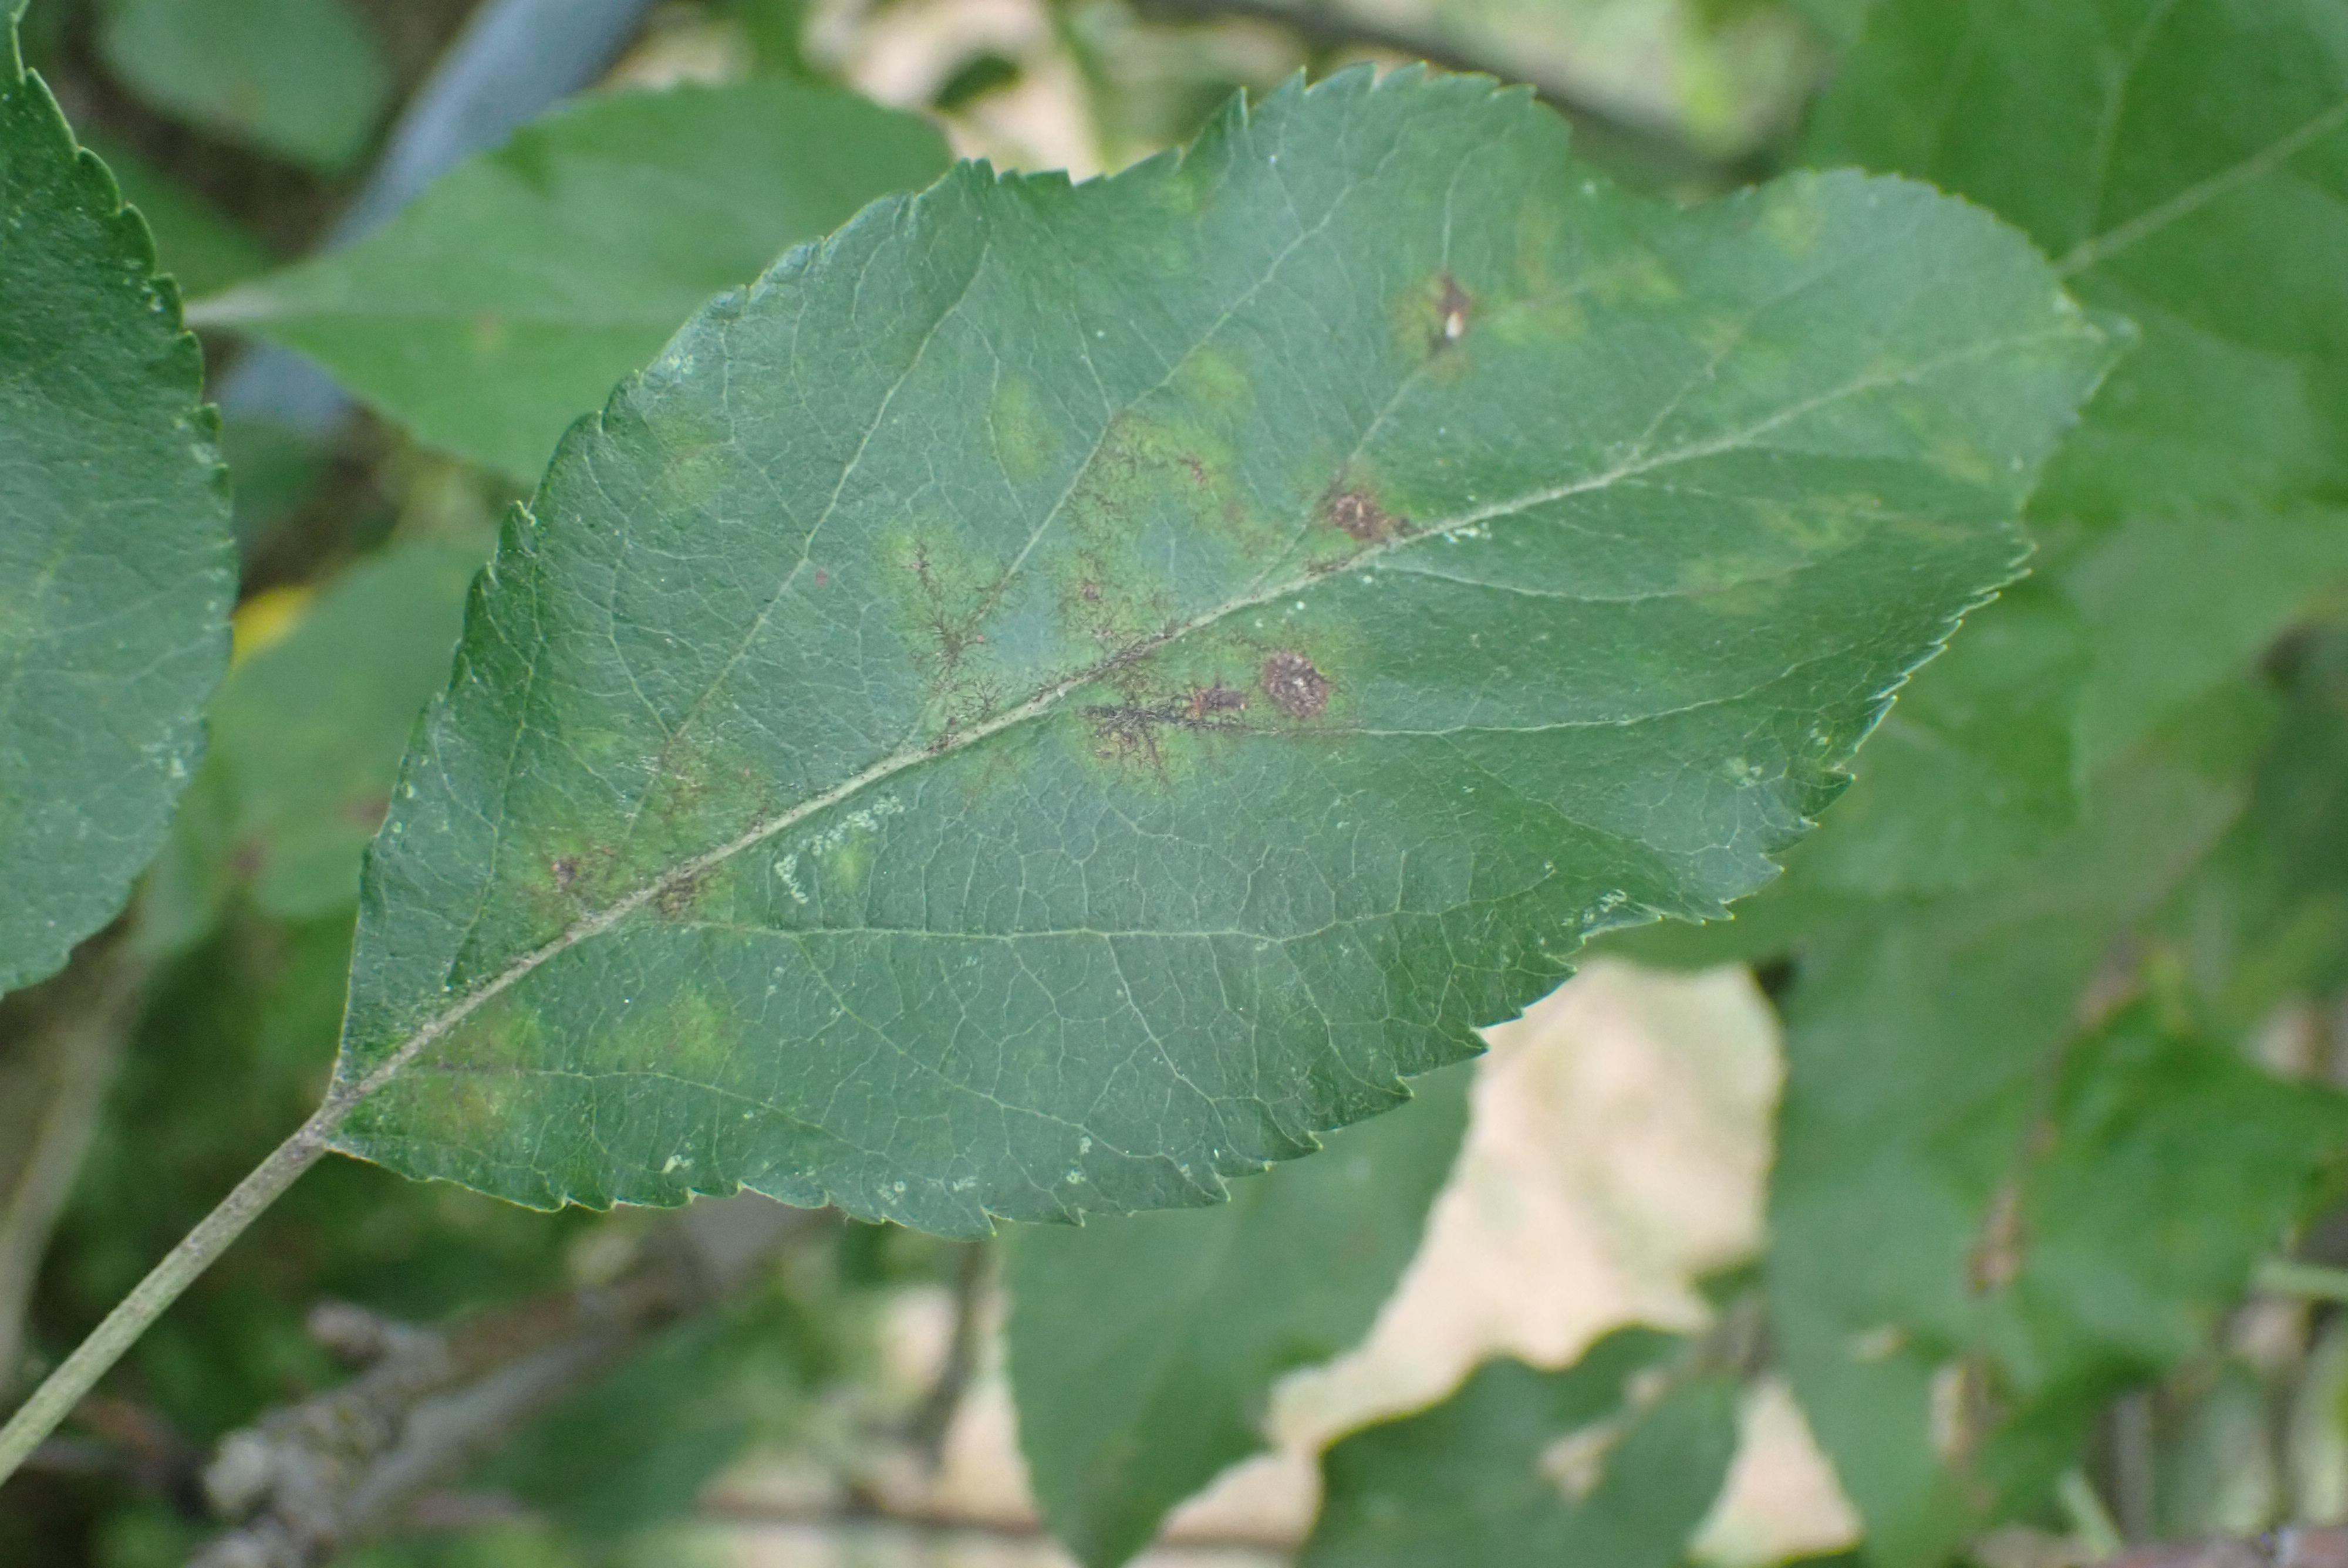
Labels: scab